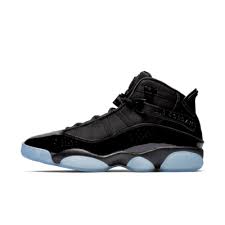
Label: Sneaker